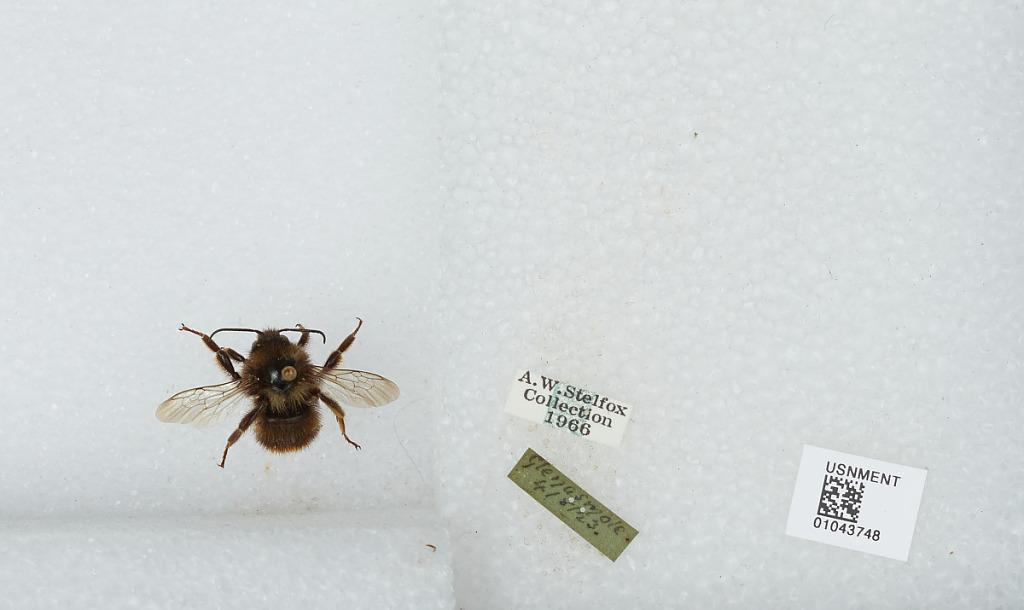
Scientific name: Bombus sp.
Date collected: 1923-8-4
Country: Ireland
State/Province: Dublin
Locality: Glenasmole
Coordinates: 53.2417, -6.3561